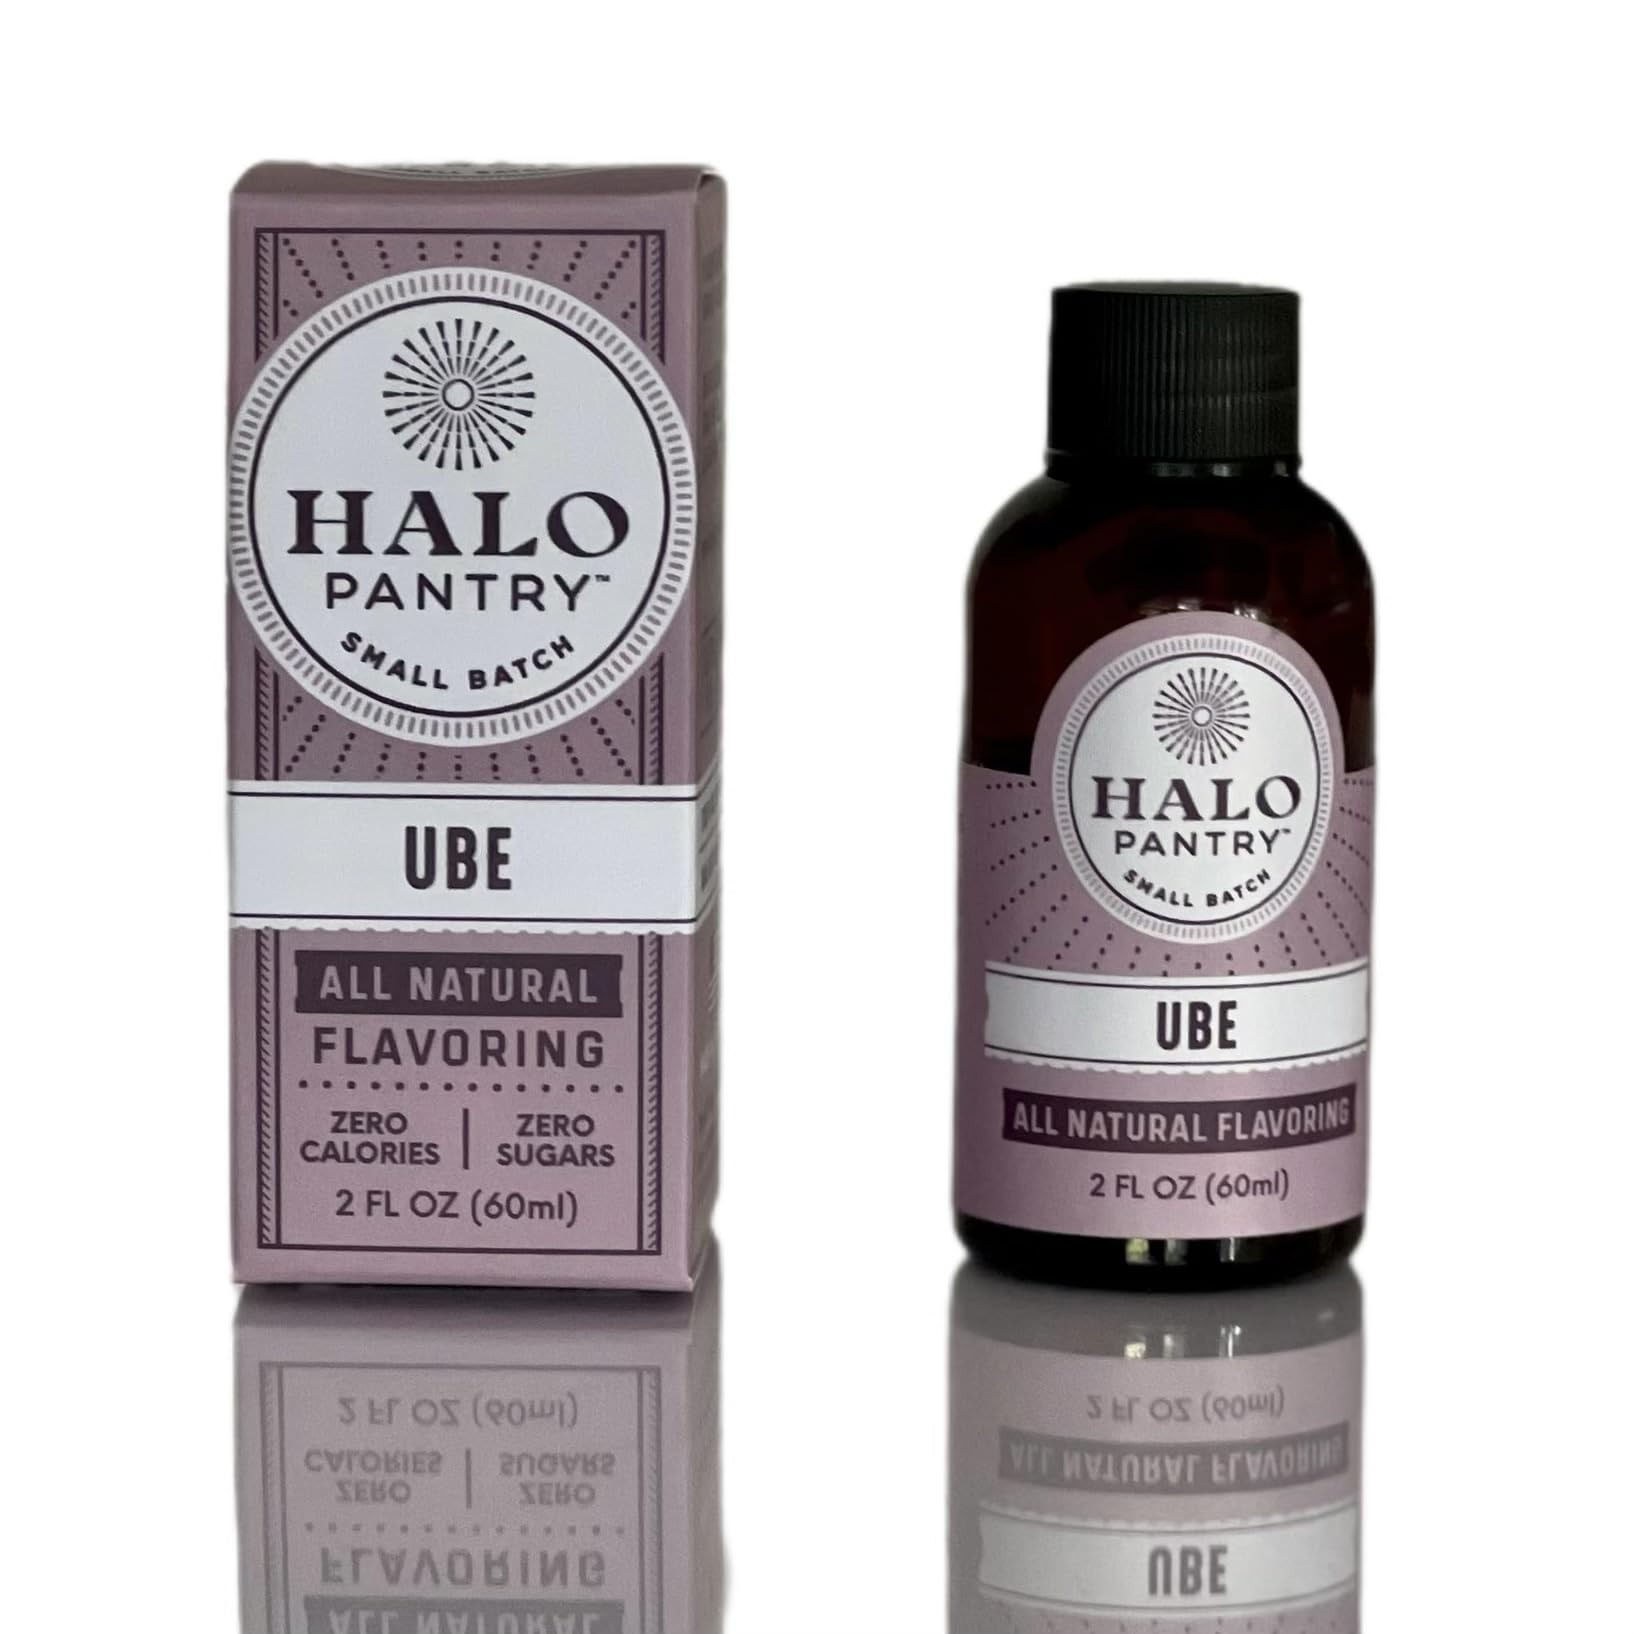
Item Name: Natural UBE Flavoring extract by HALO PANTRY (2oz bottle)| Colorless, Dye-Free, Dairy-Free, Zero Sugars, Zero Calories, Gourmet | Perfect for customizing ANY baking, candy, dessert or drink recipes (Pack of 1)
Bullet Point 1: Versatile flavoring ingredient for ANY baking or drink recipes. Our product used by baking hobbyists, professional bakers & baristas, and home bakers.
Bullet Point 2: NATURAL : Gluten-Free, Dairy-Free, Zero Sugars, Zero Calories, Soy-Free, Sodium Free, GMO-Free, PG-Free, Oil-Free
Bullet Point 3: No Colors, No Preservatives, No Sweeteners, No Artificial Ingredients
Bullet Point 4: All ingredients & packaging sourced and made within the USA
Product Description: *HALO PANTRY is a premium and natural line of Asian-inspired flavorings made exclusively for use in any baking, cooking, dessert, candy, or drink recipes. Our product line is very aromatic & flavorful to help enhance your recipes. The mission of HALO PANTRY brand is to make the DIY, at-home cooking/baking experience simple, fun, and to also encourage others to explore asian-inspired flavors. *Unlike other food flavoring products, Halo Pantry is natural, and does Not contain any artificial ingredients, and only adds flavor. Our natural flavorings do not negatively impact the taste of your original recipe because it doesn't contain any sweeteners, dyes or other additives. With our product, you have complete control of your own recipes.
Value: 2.0
Unit: Fl Oz

Price: 17.99